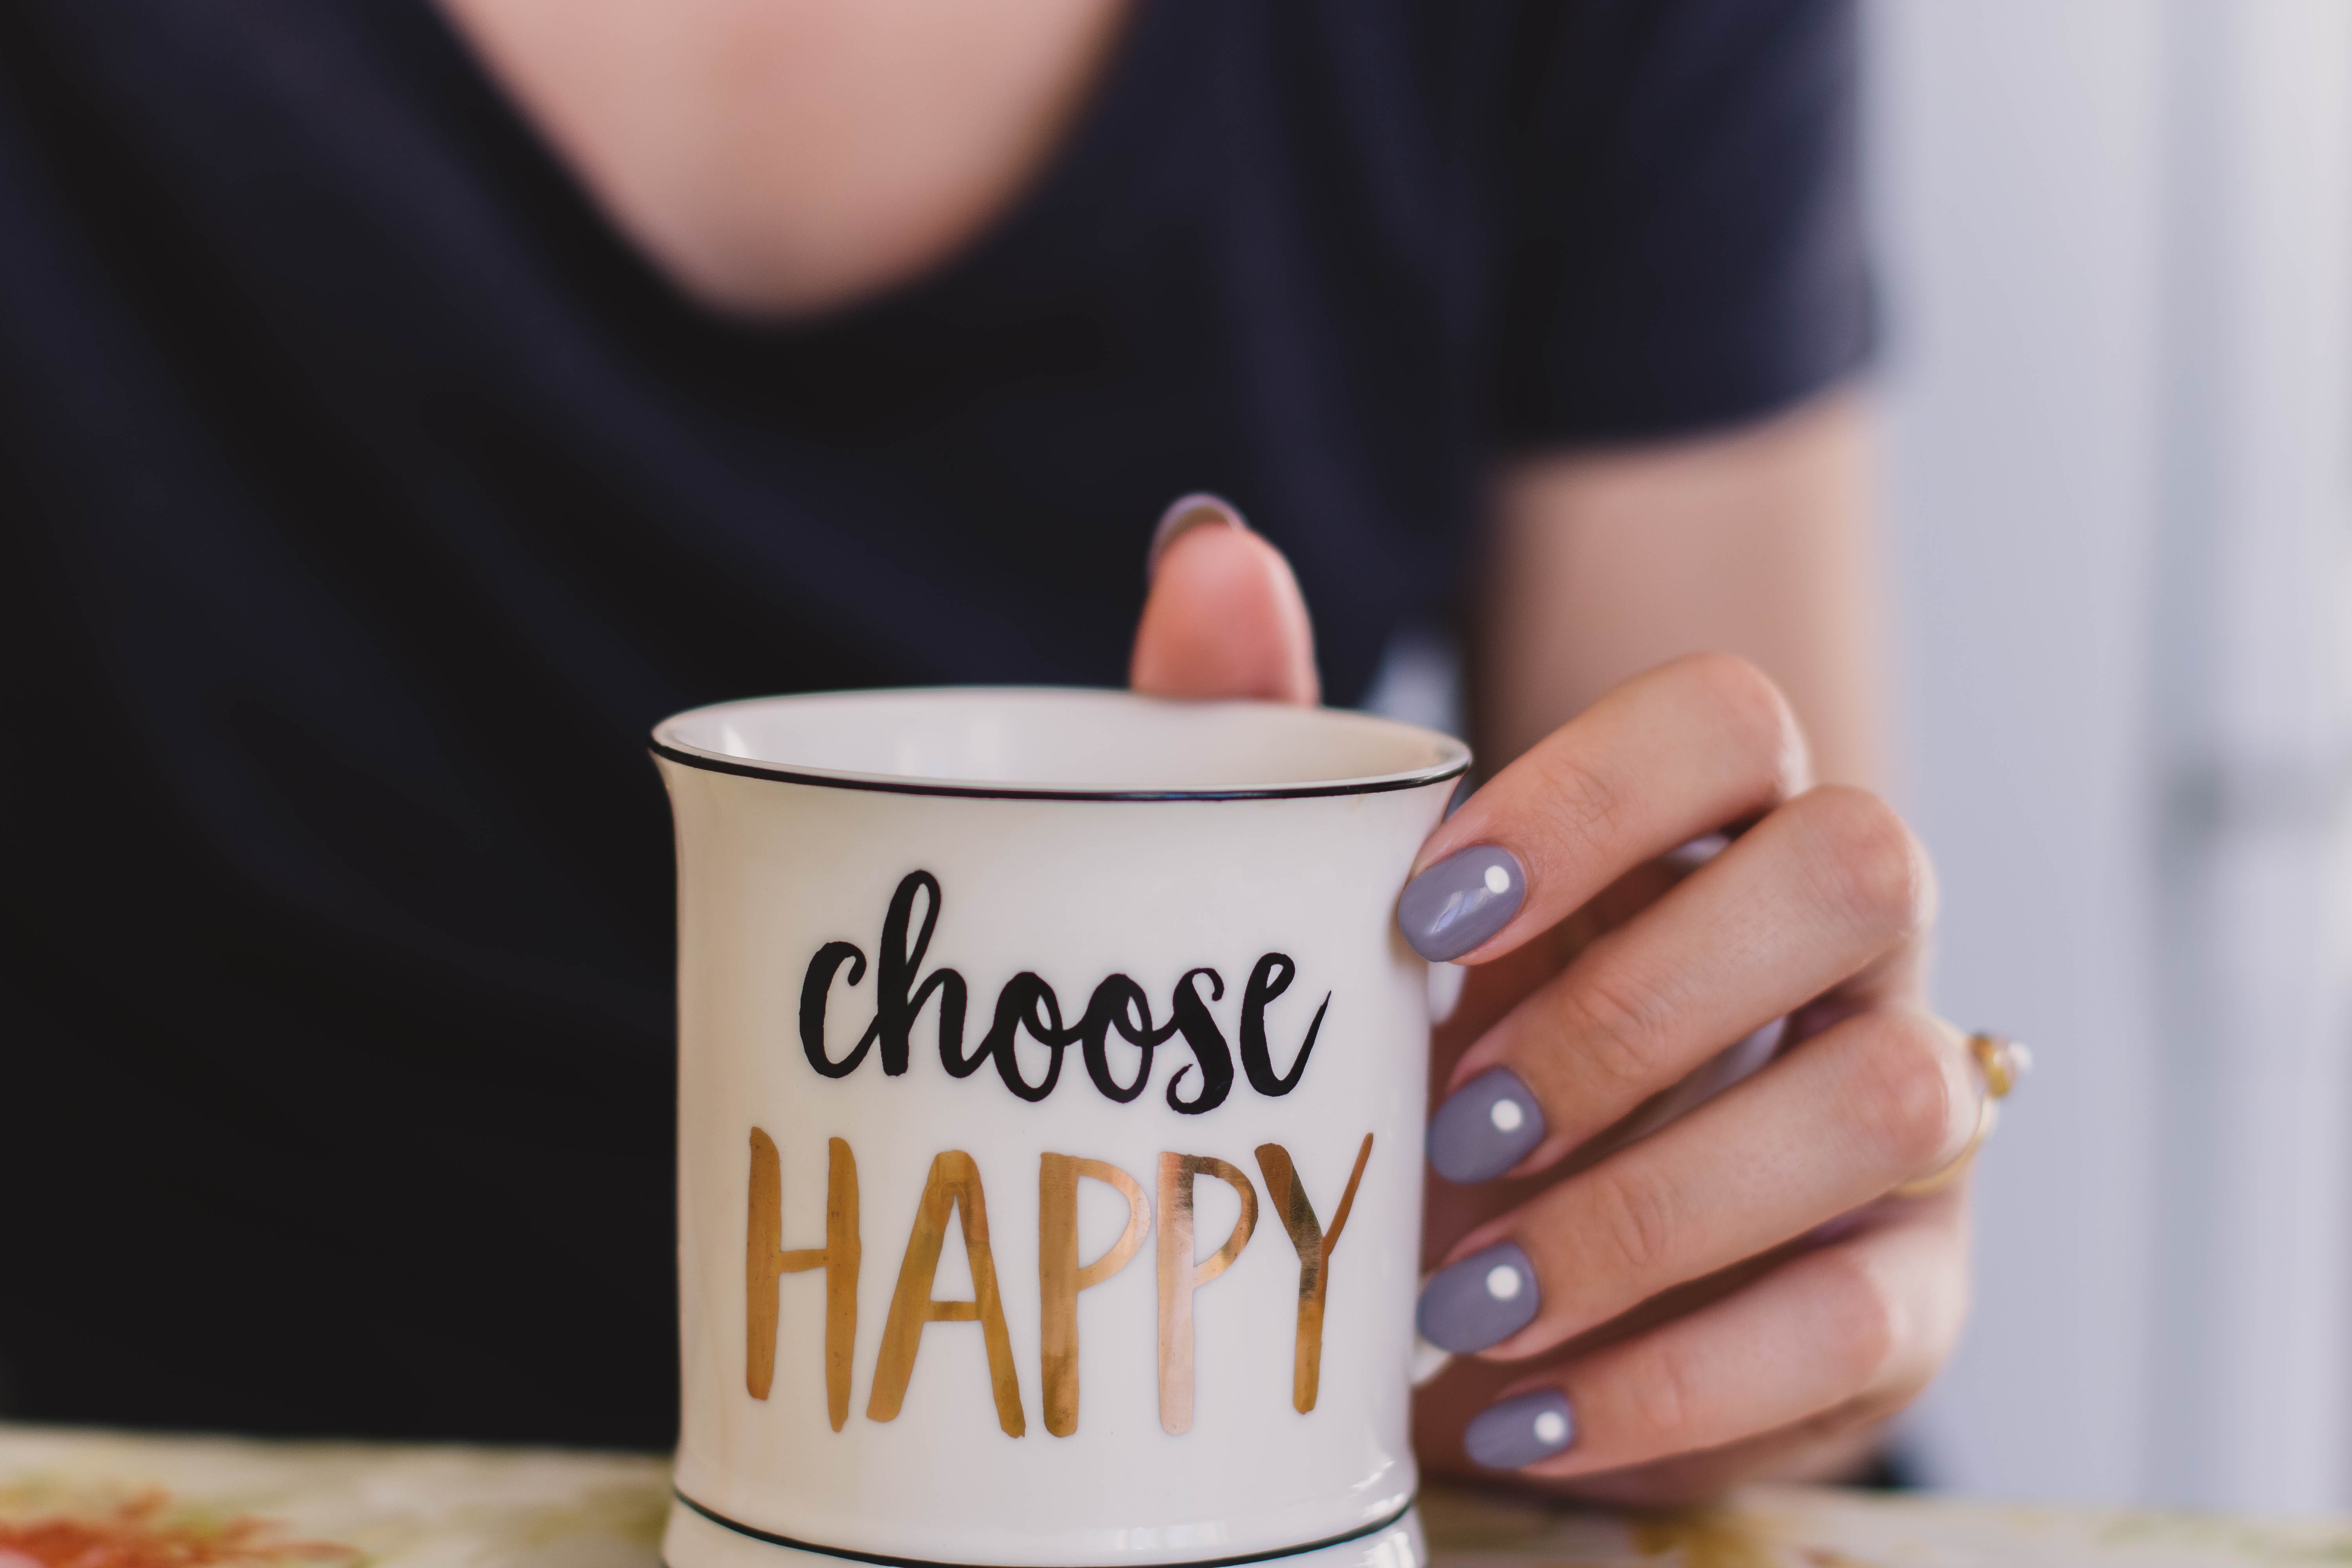
cup, coffee cup, mug, font, drinkware, hand, tableware, Material property, teacup, finger, drink, ceramic, food, logo